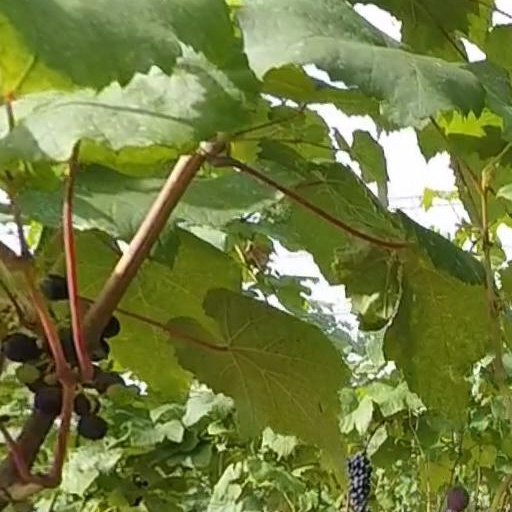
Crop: grape